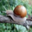
Label: snail